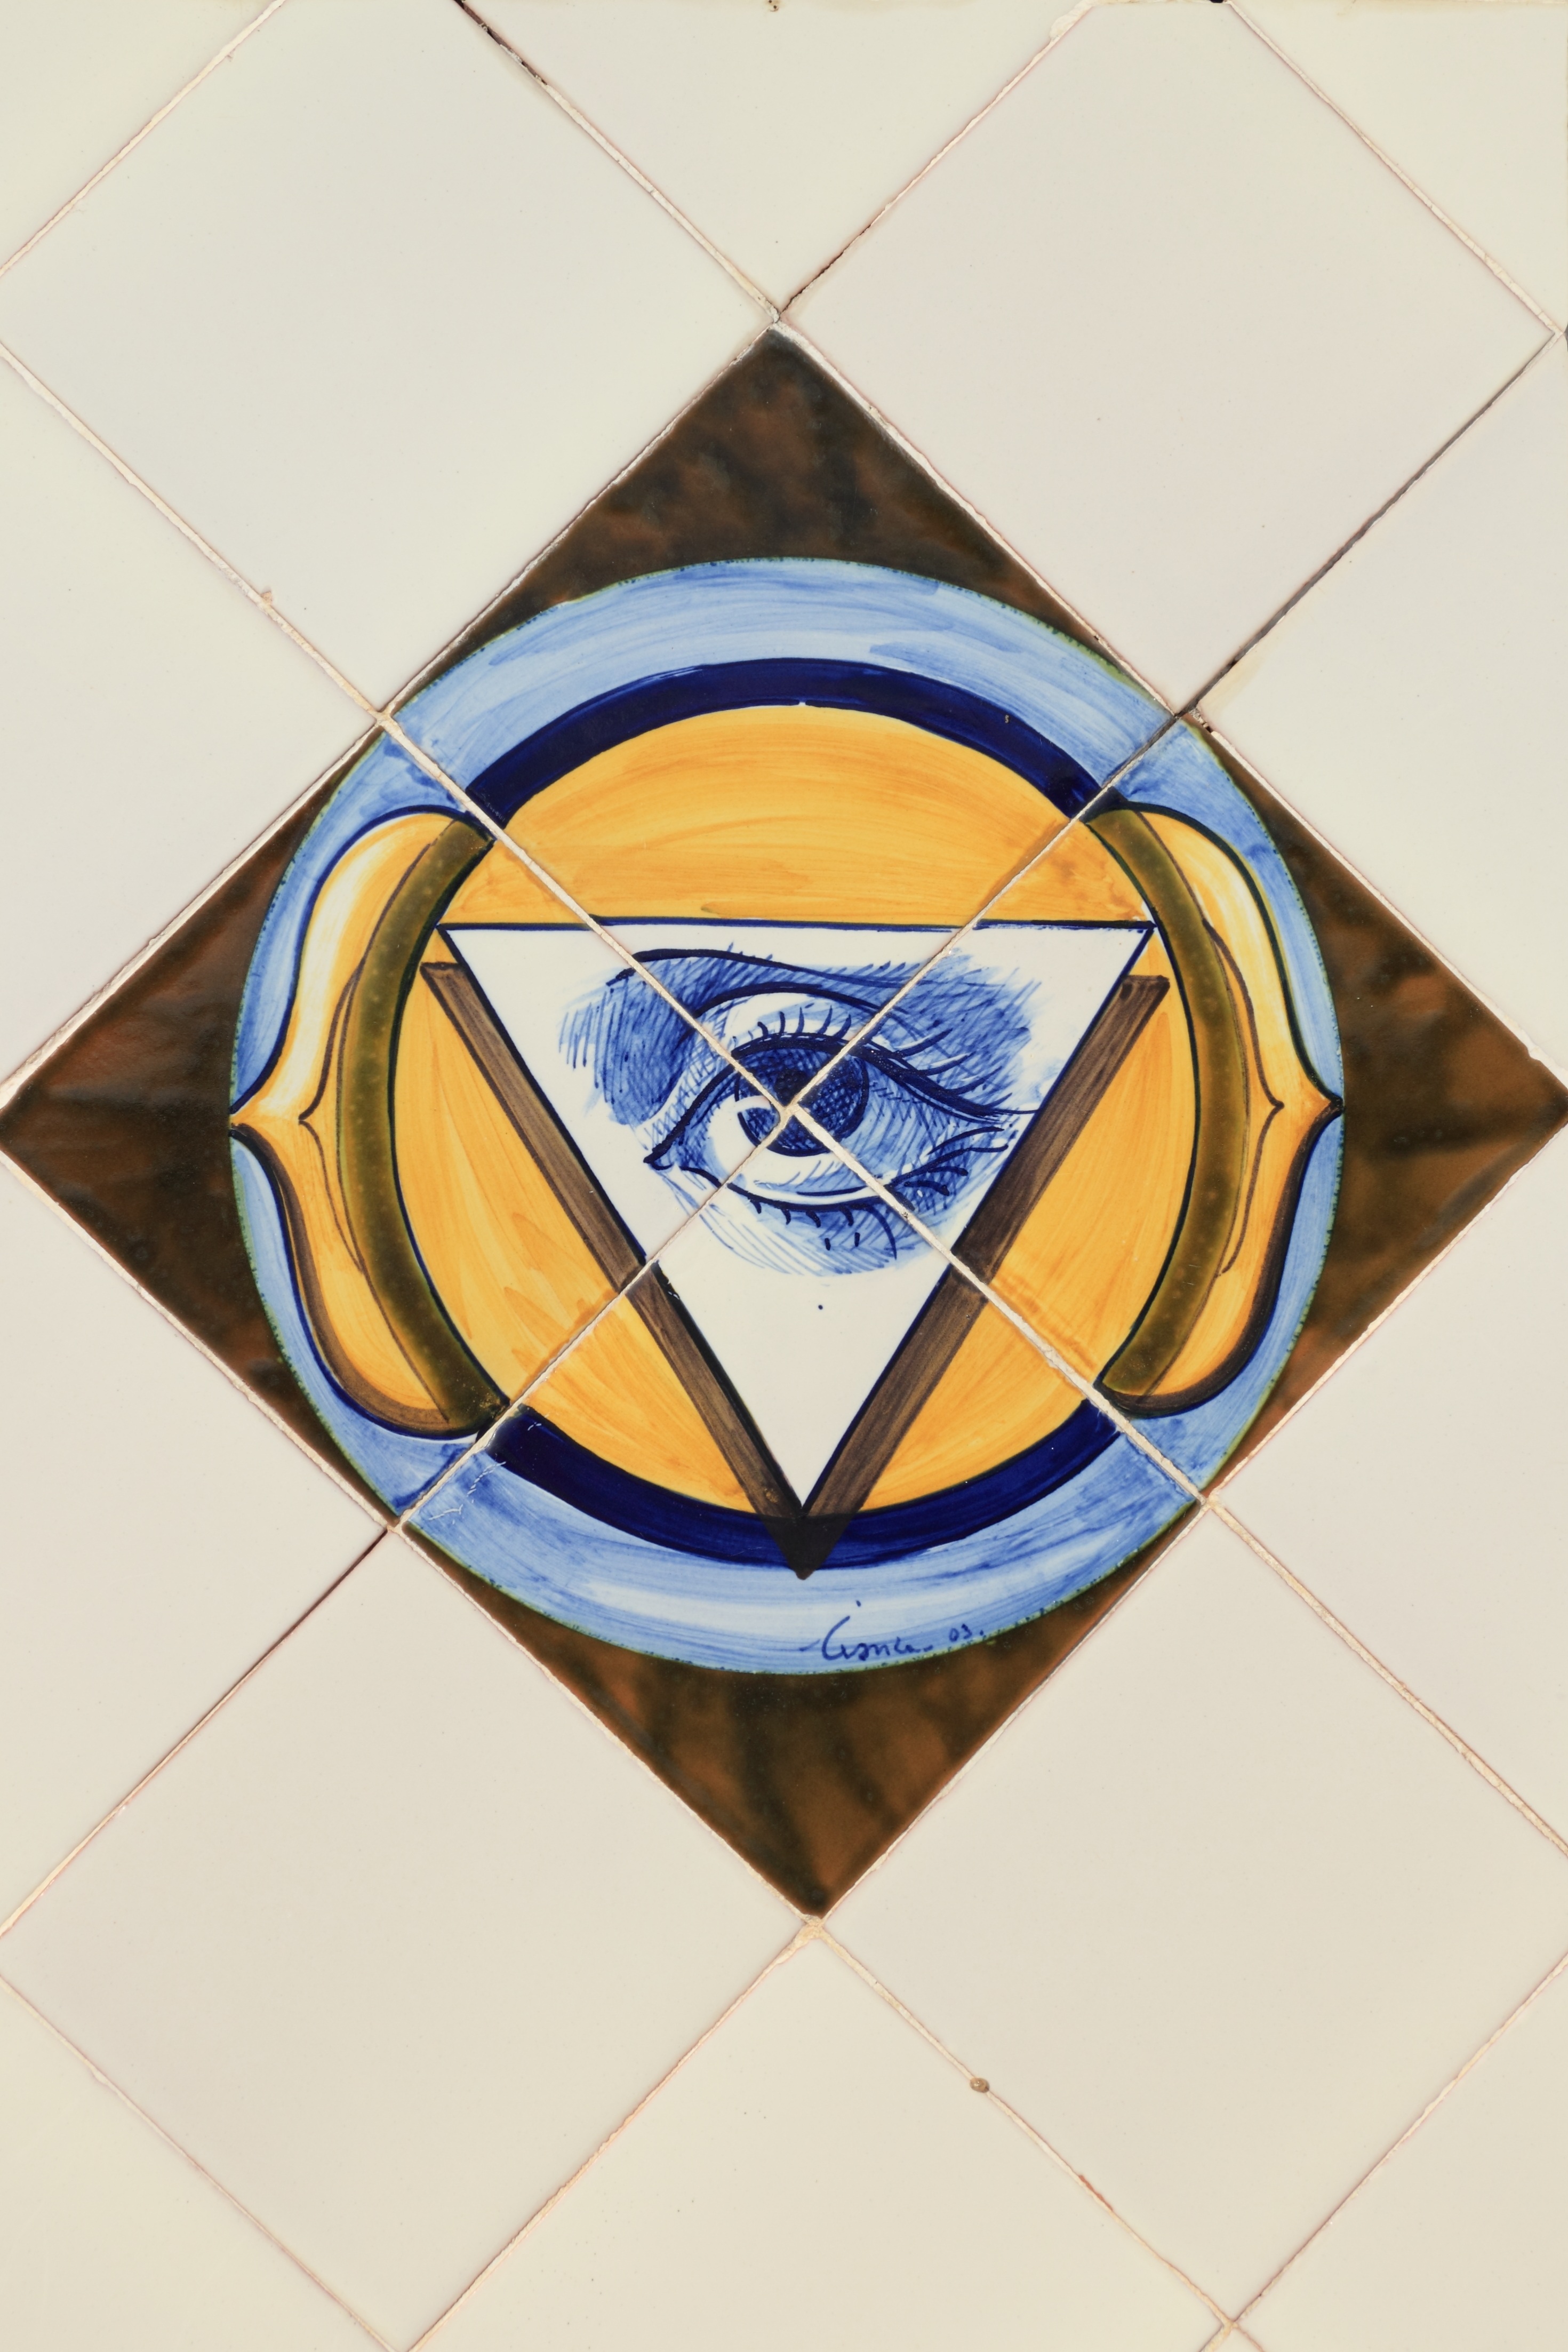
floor, line, factory, gate, circle, font, art, cool image, design, tiles, portugal, cool photo, graphics, flooring, product design